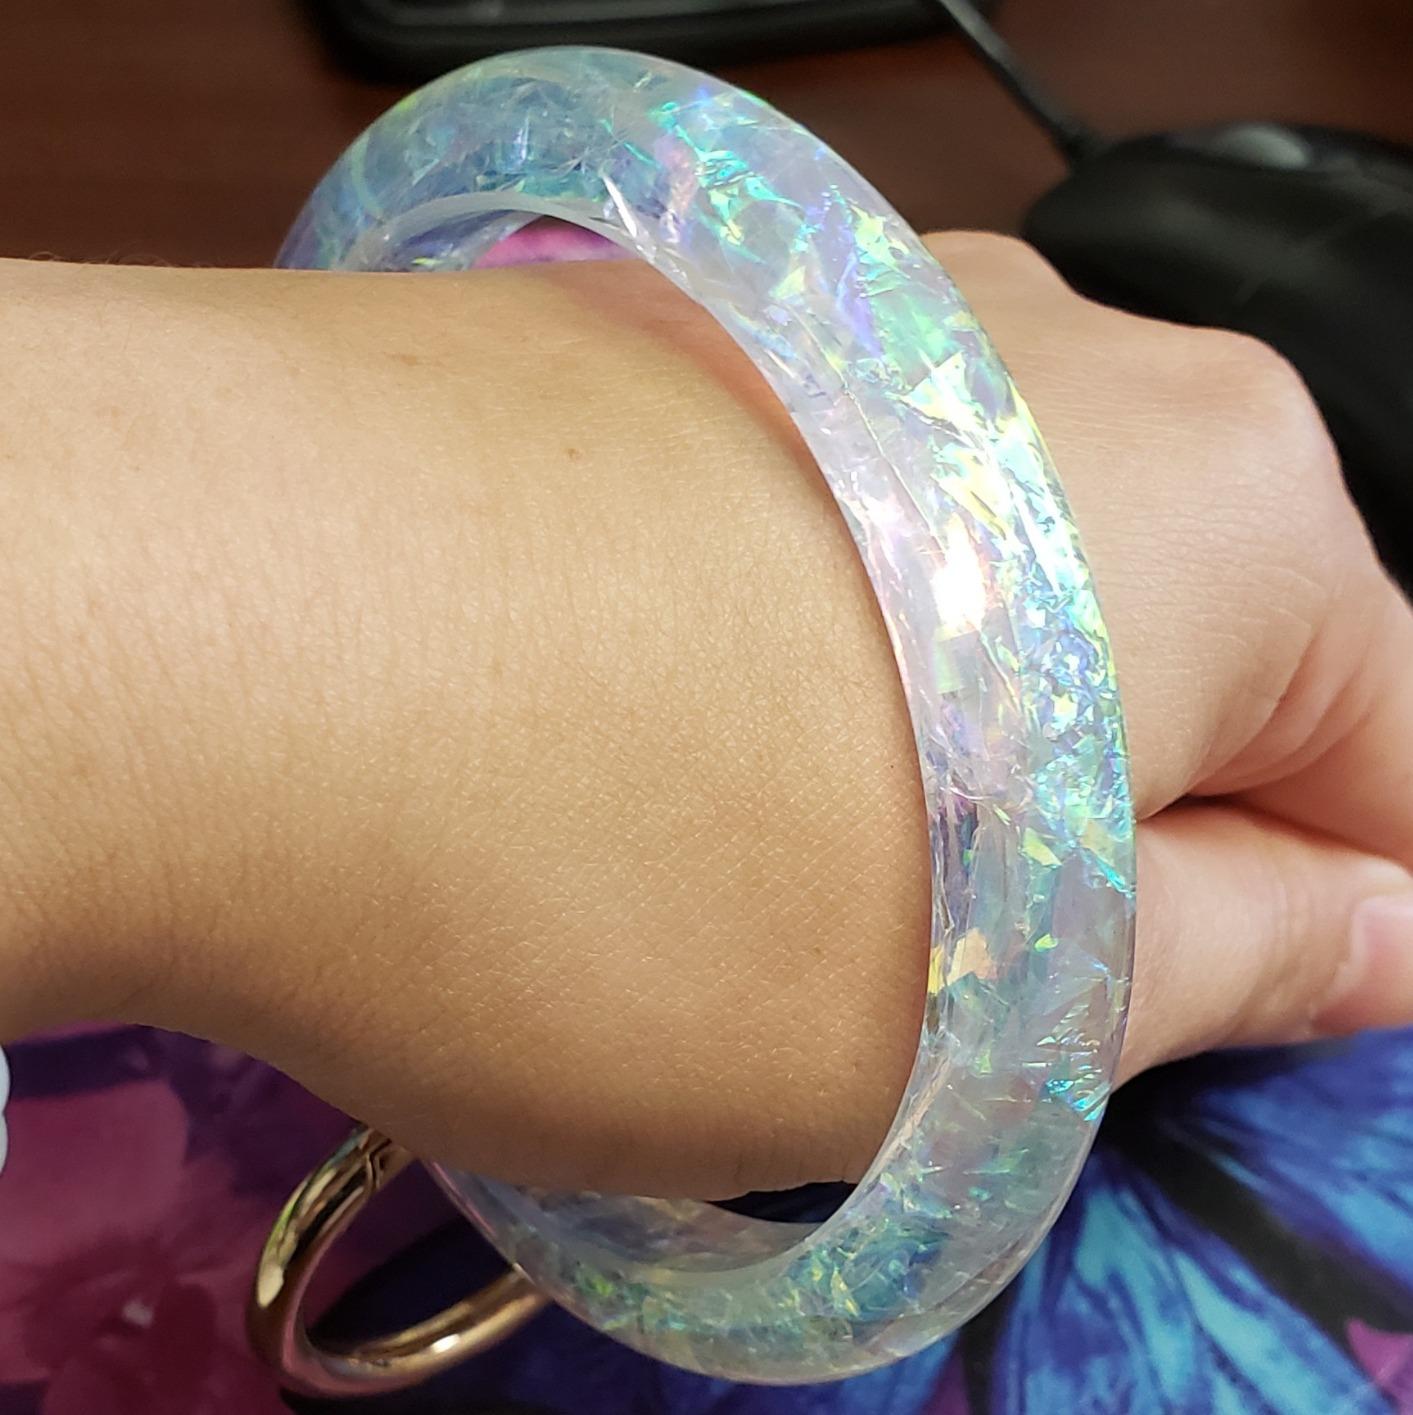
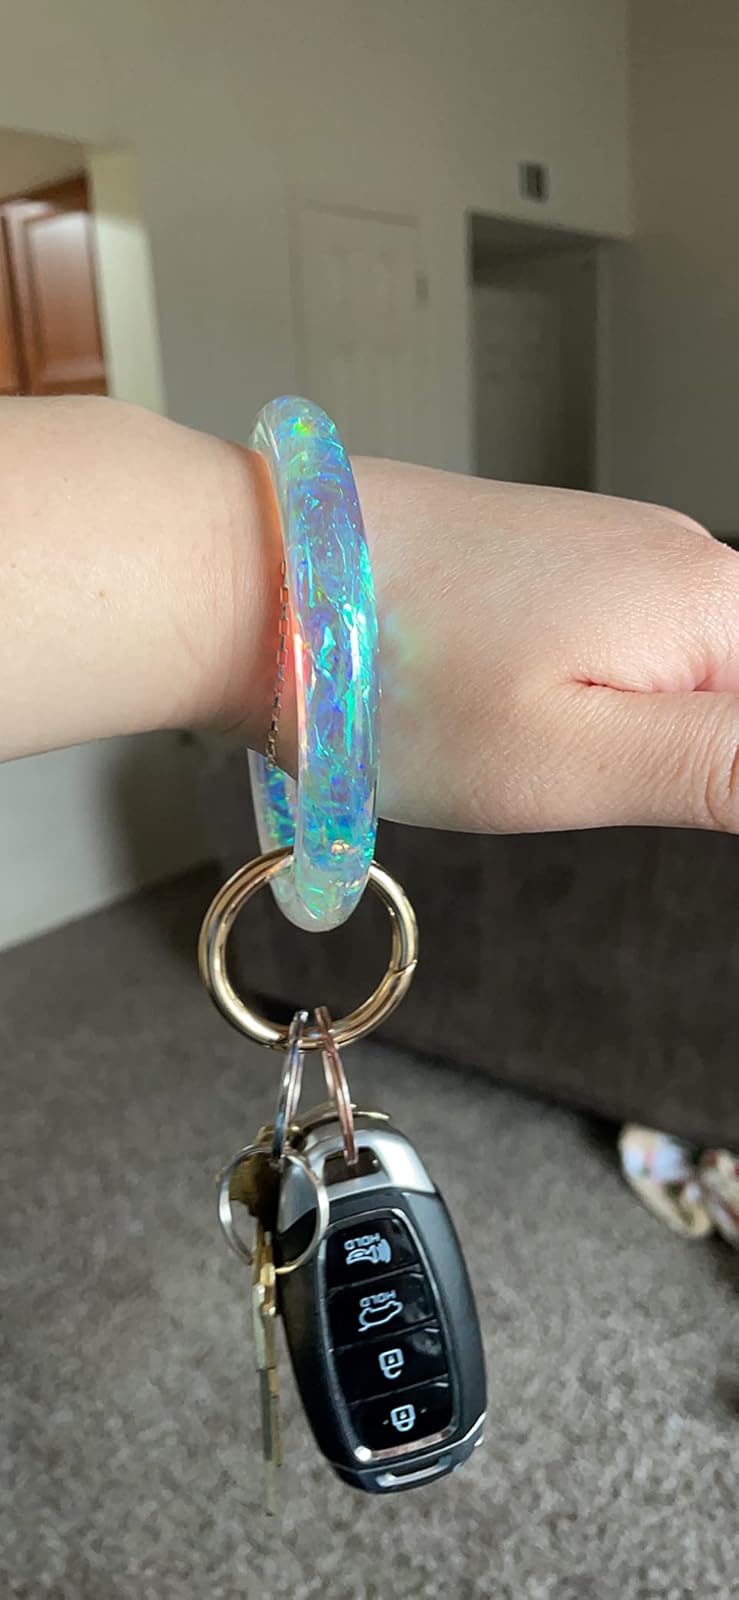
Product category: accessories_keychain
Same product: yes